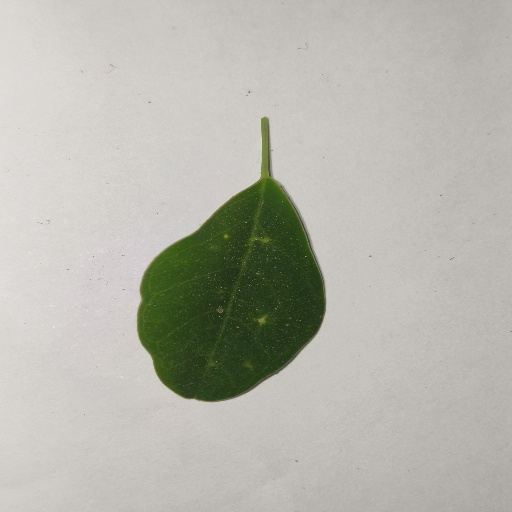
Species: Sojina
Leaf condition: Healthy Leaf